Miss Caretaker of Sunohara-sou

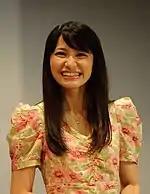
Megumi Nakajima performed the opening theme.

An anime television series adaptation of the series was produced by Silver Link, and was directed by Mirai Minato, with Shin Oonuma as chief director, Fumihiko Shimo in charge of series composition, and Kazuya Hirata designing the characters. The music was composed by Ruka Kawada at FlyingDog.